Mining in Wales

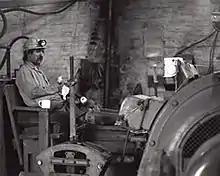
A Welsh miner at Tower Colliery

Mining in Wales provided a significant source of income to the economy of Wales throughout the nineteenth century and early to mid twentieth century. It was key to the Industrial Revolution in Wales, and to the whole of Great Britain.